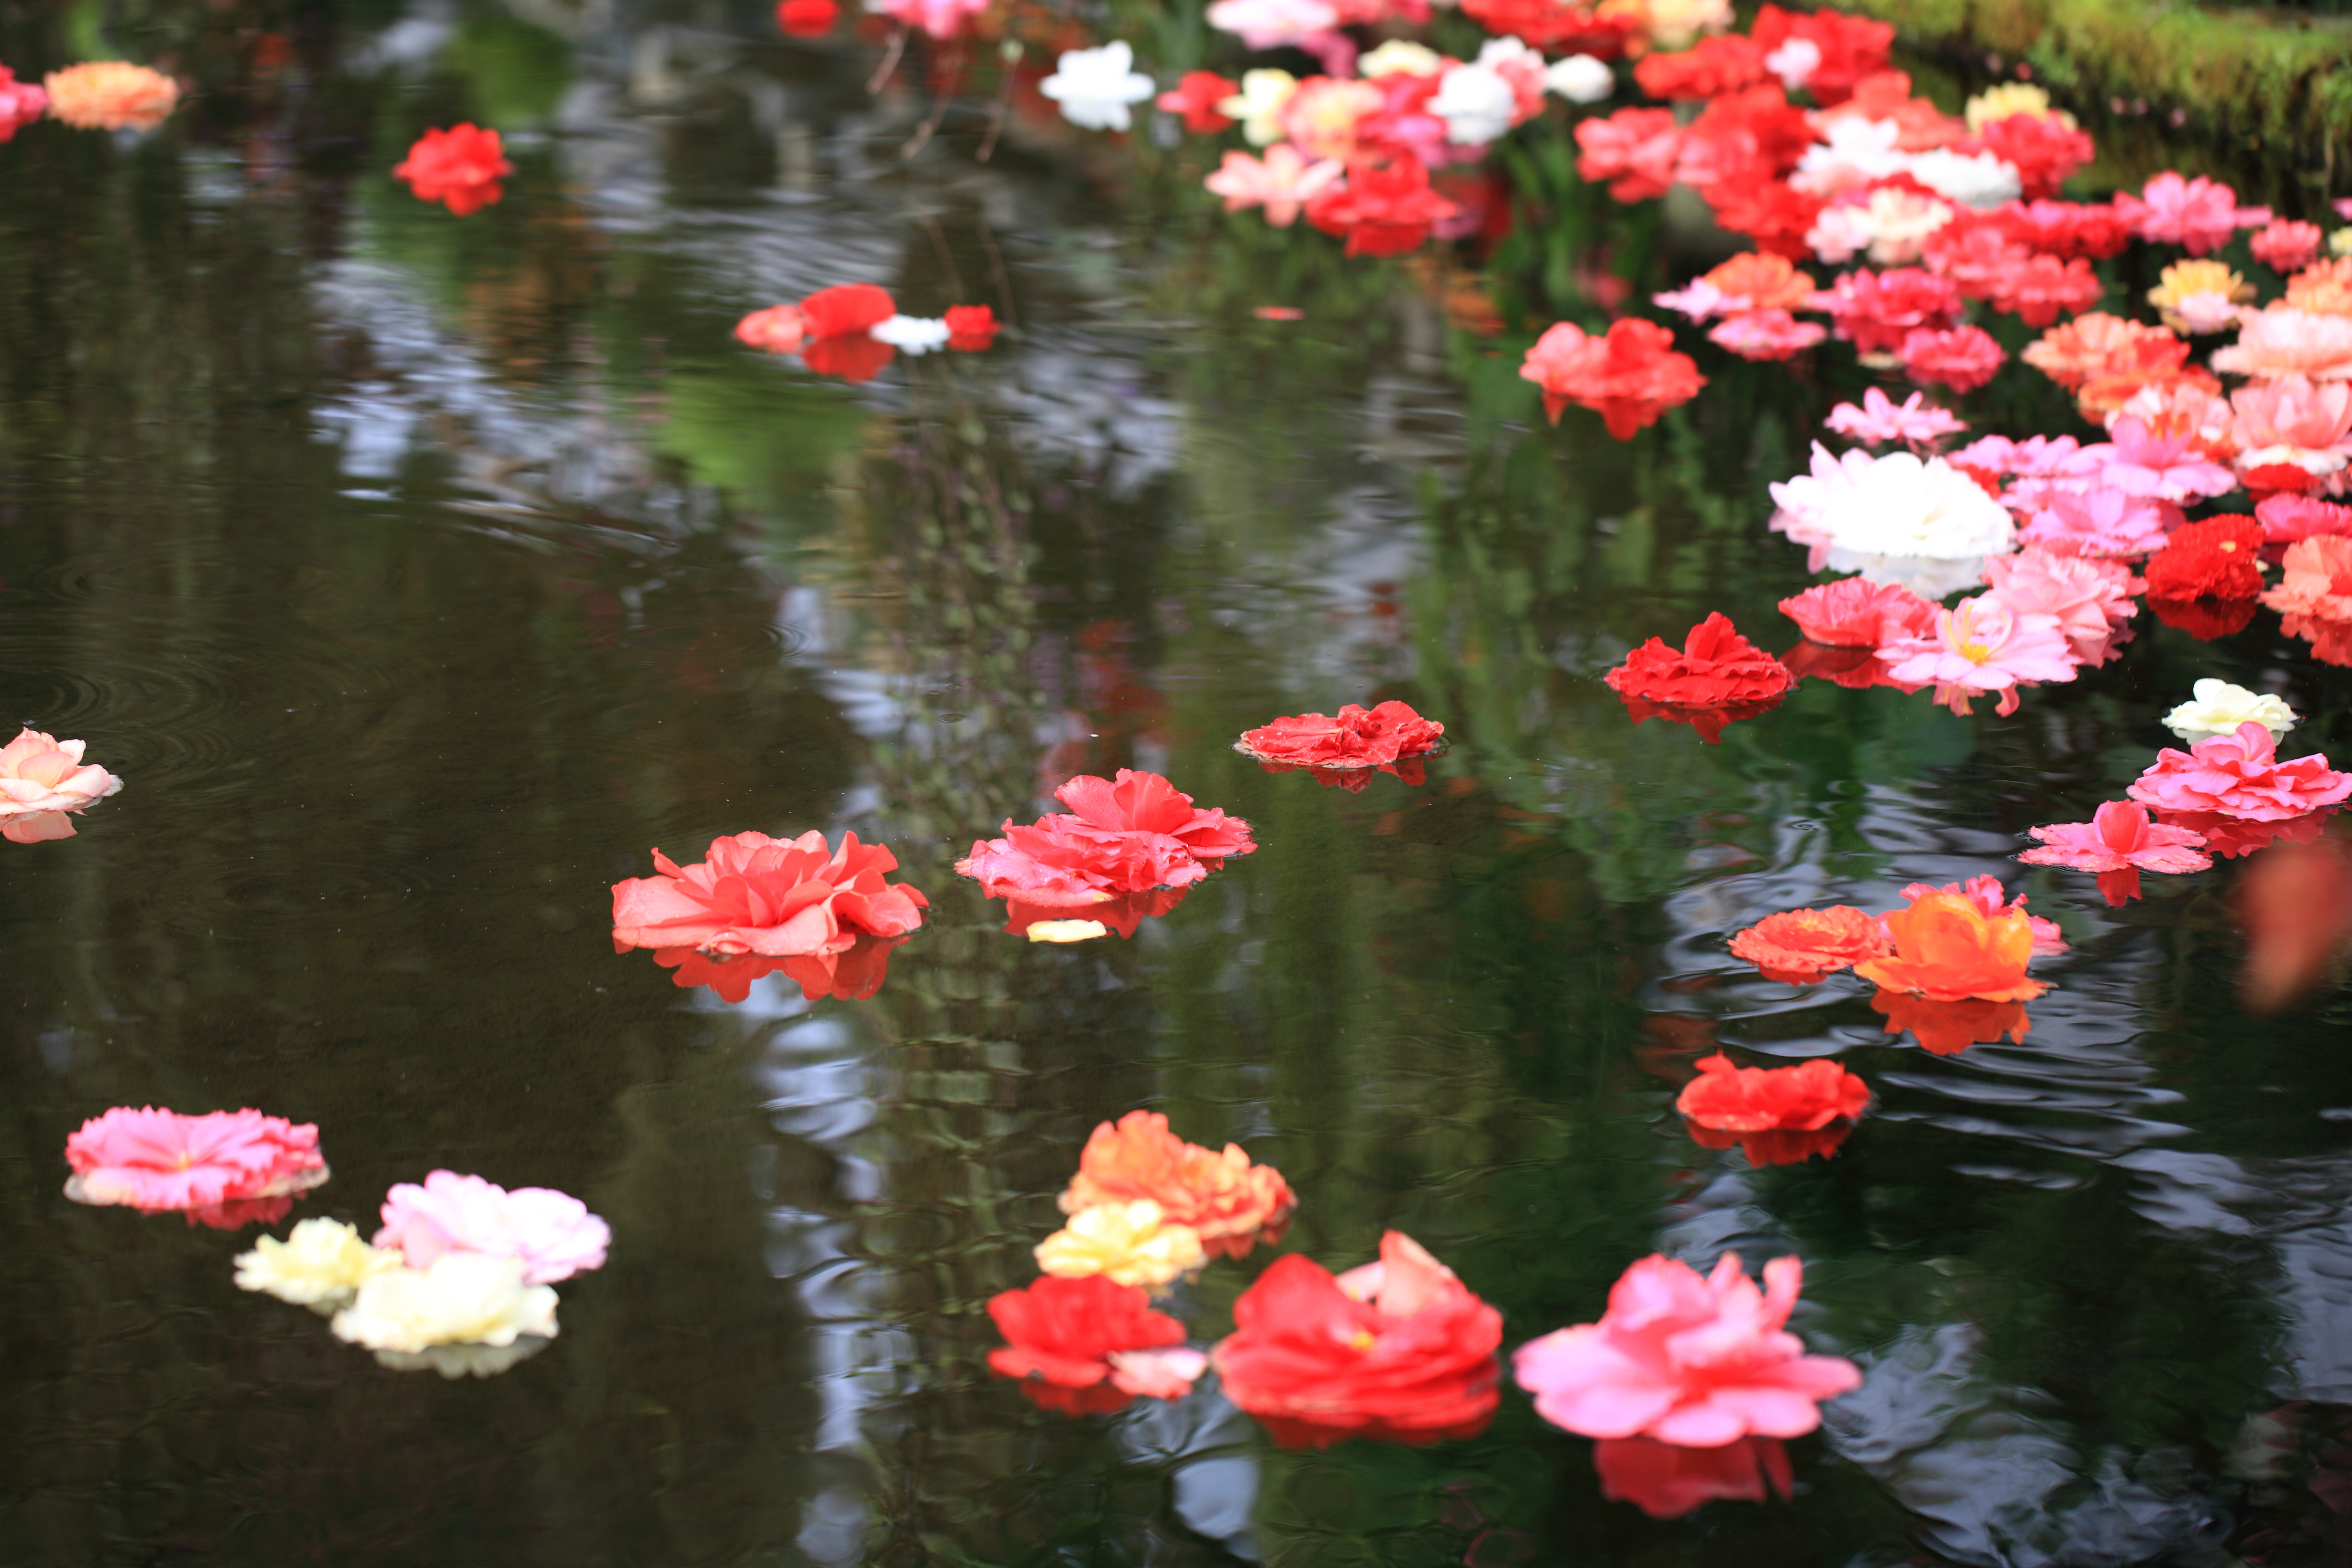
blossom, plant, flower, petal, pond, high, botany, flora, 5d, hires, markii, hi, res, resolution, begonia, flowering plant, land plant